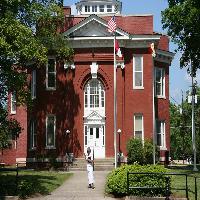
Weather: sun or clear